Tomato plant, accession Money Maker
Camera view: vertical (180 deg); turntable rotation: 180 degrees
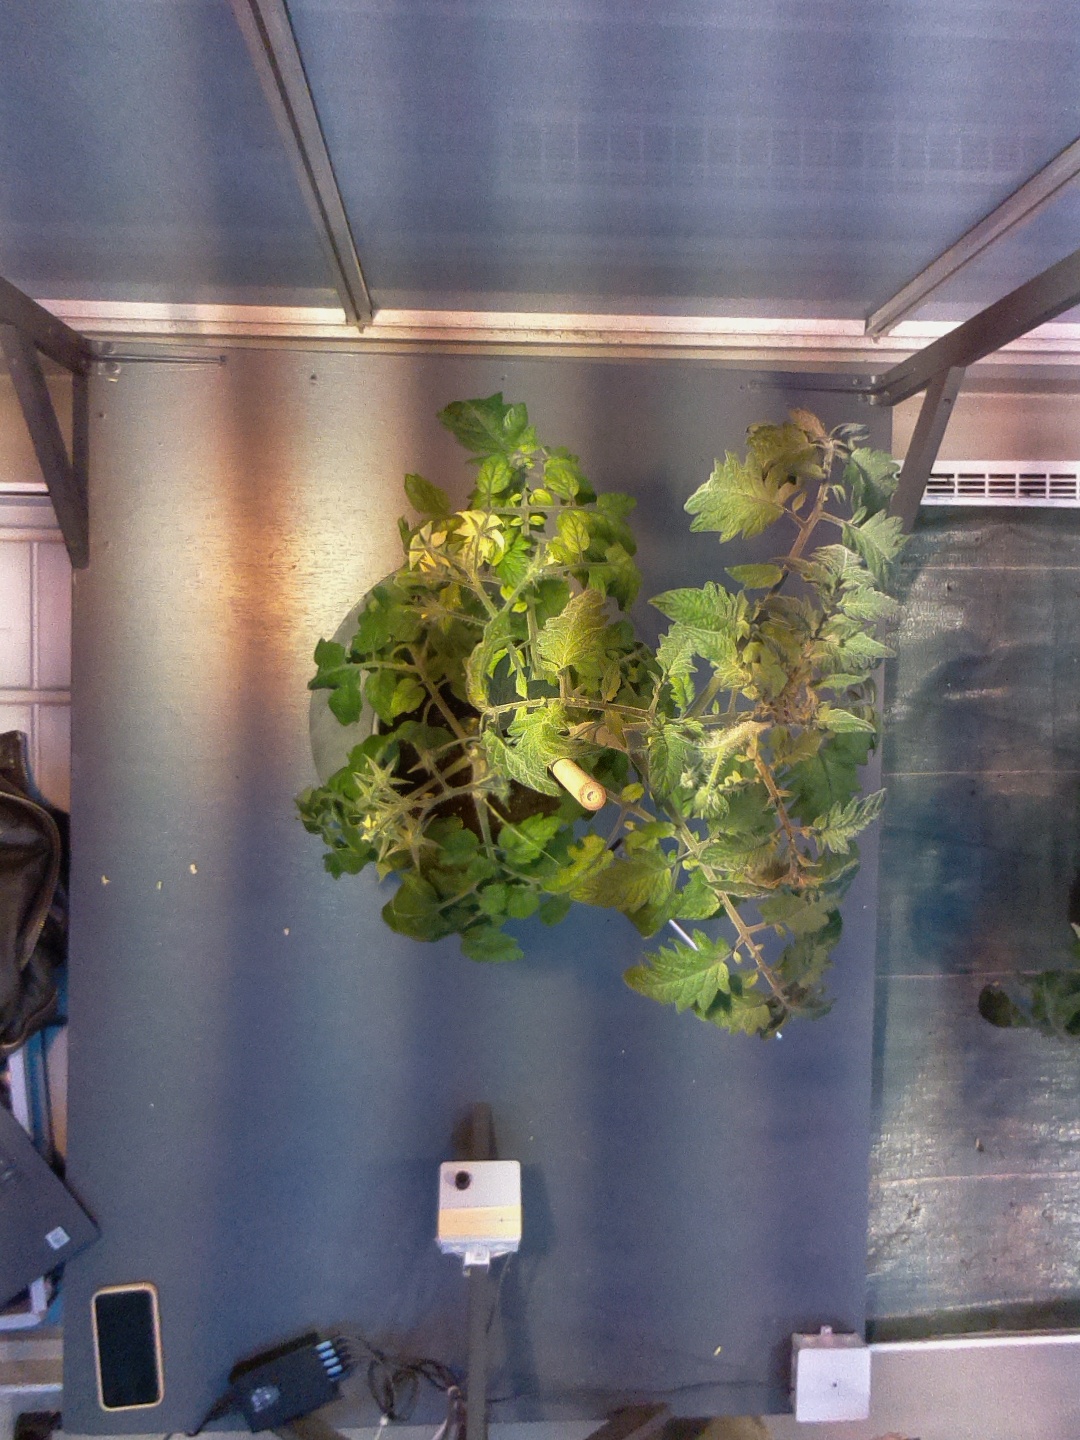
BBCH growth stage 70: Fruits at the main stem or branches visibles